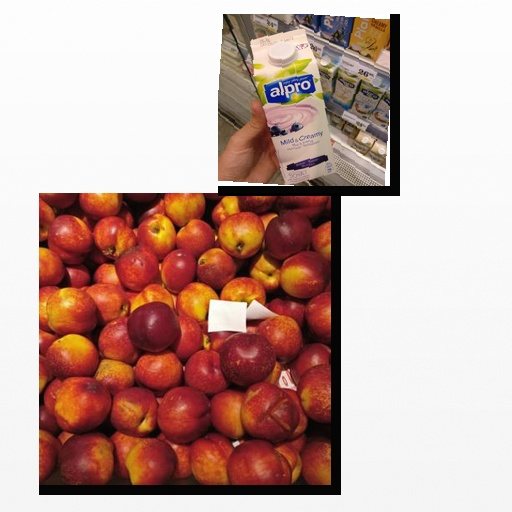
Food items: blueberry_soyghurt, nectarine